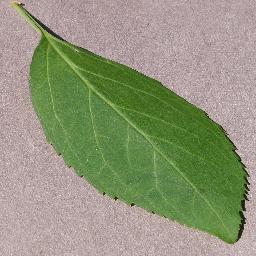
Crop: cherry
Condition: (including_sour)_healthy